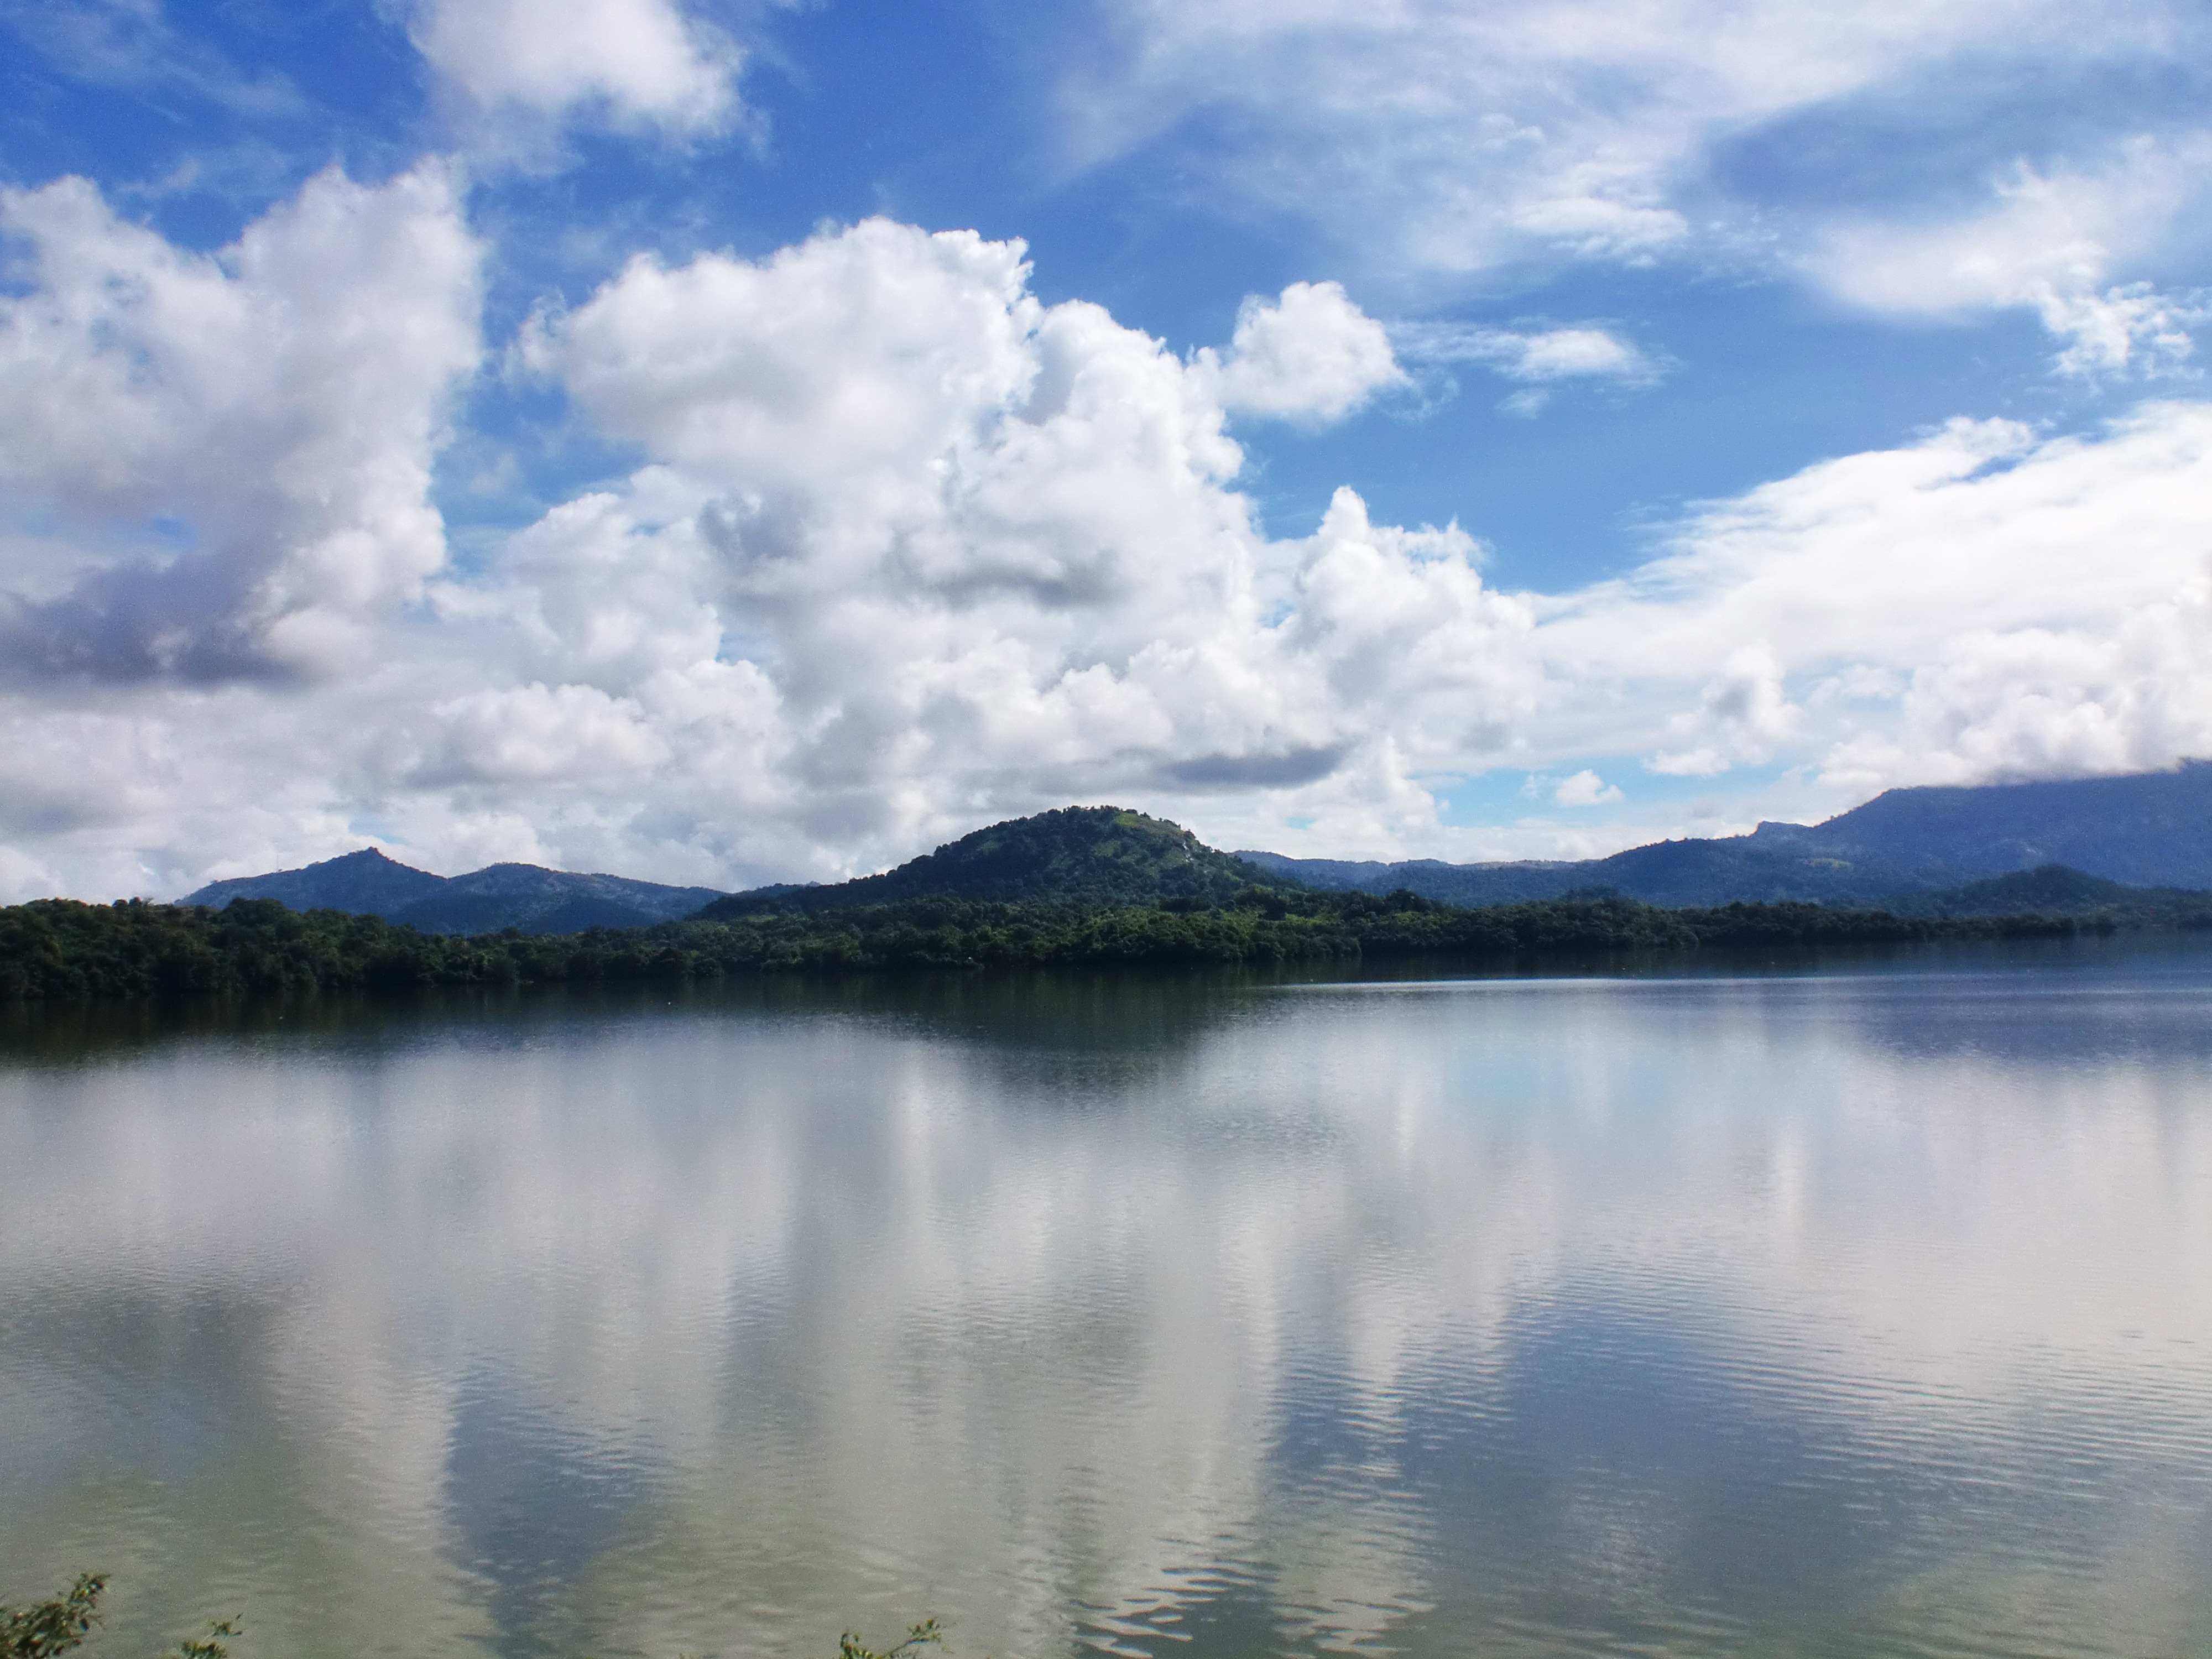
landscape, sea, coast, water, nature, outdoor, horizon, wilderness, mountain, cloud, sky, morning, hill, lake, dawn, coastal, coastline, shoreline, idyllic, tranquility, reflection, relax, paradise, tranquil, scenic, tropical, seascape, scenery, weather, peace, lagoon, calm, blue, reservoir, highland, cloudscape, body of water, clouds, relaxation, landscapes, scene, loch, meteorological phenomenon, atmospheric phenomenon